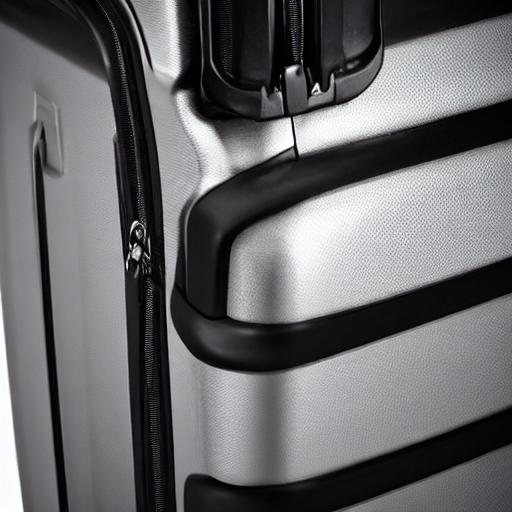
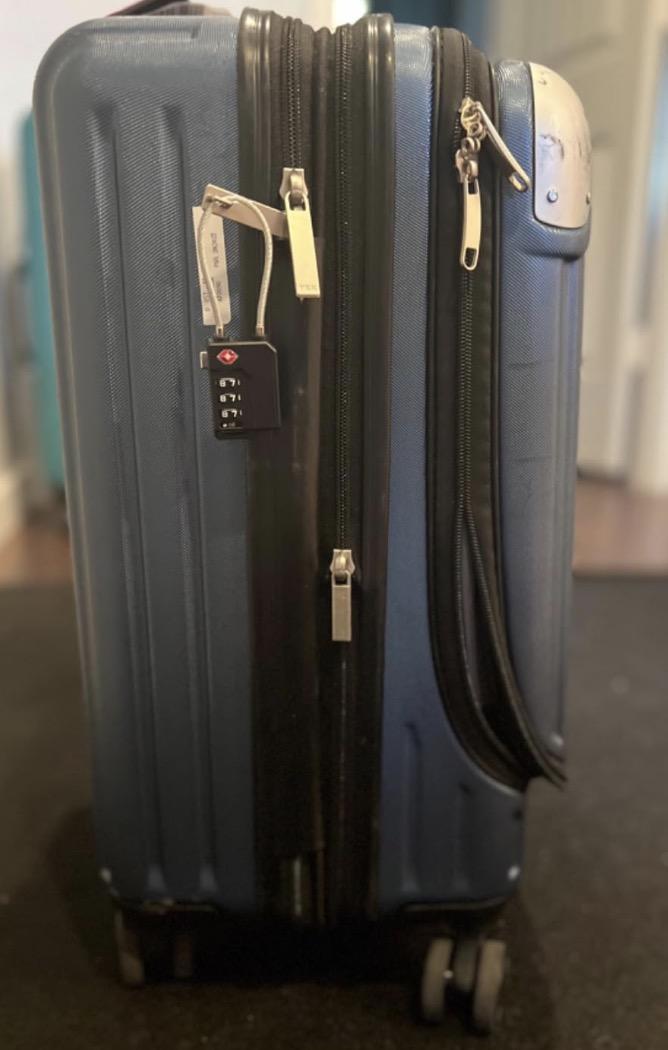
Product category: items_tea
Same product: no